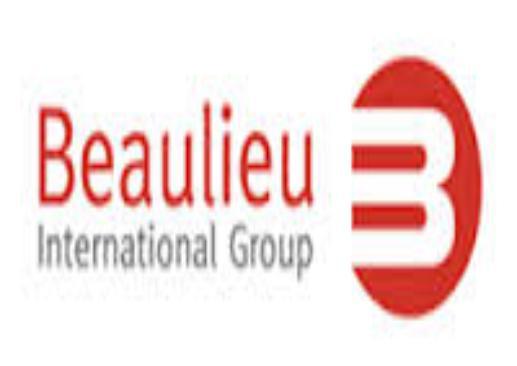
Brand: Beaulieu
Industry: Food